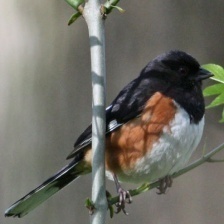
Species: EASTERN TOWEE
Scientific name: PIPILO ERYTHROPHTHALMUS